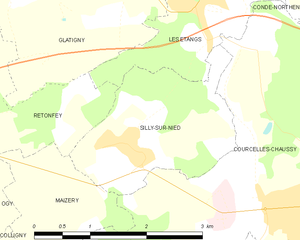
Silly-sur-Nied est une commune française située dans le département de la Moselle, en région Grand Est.